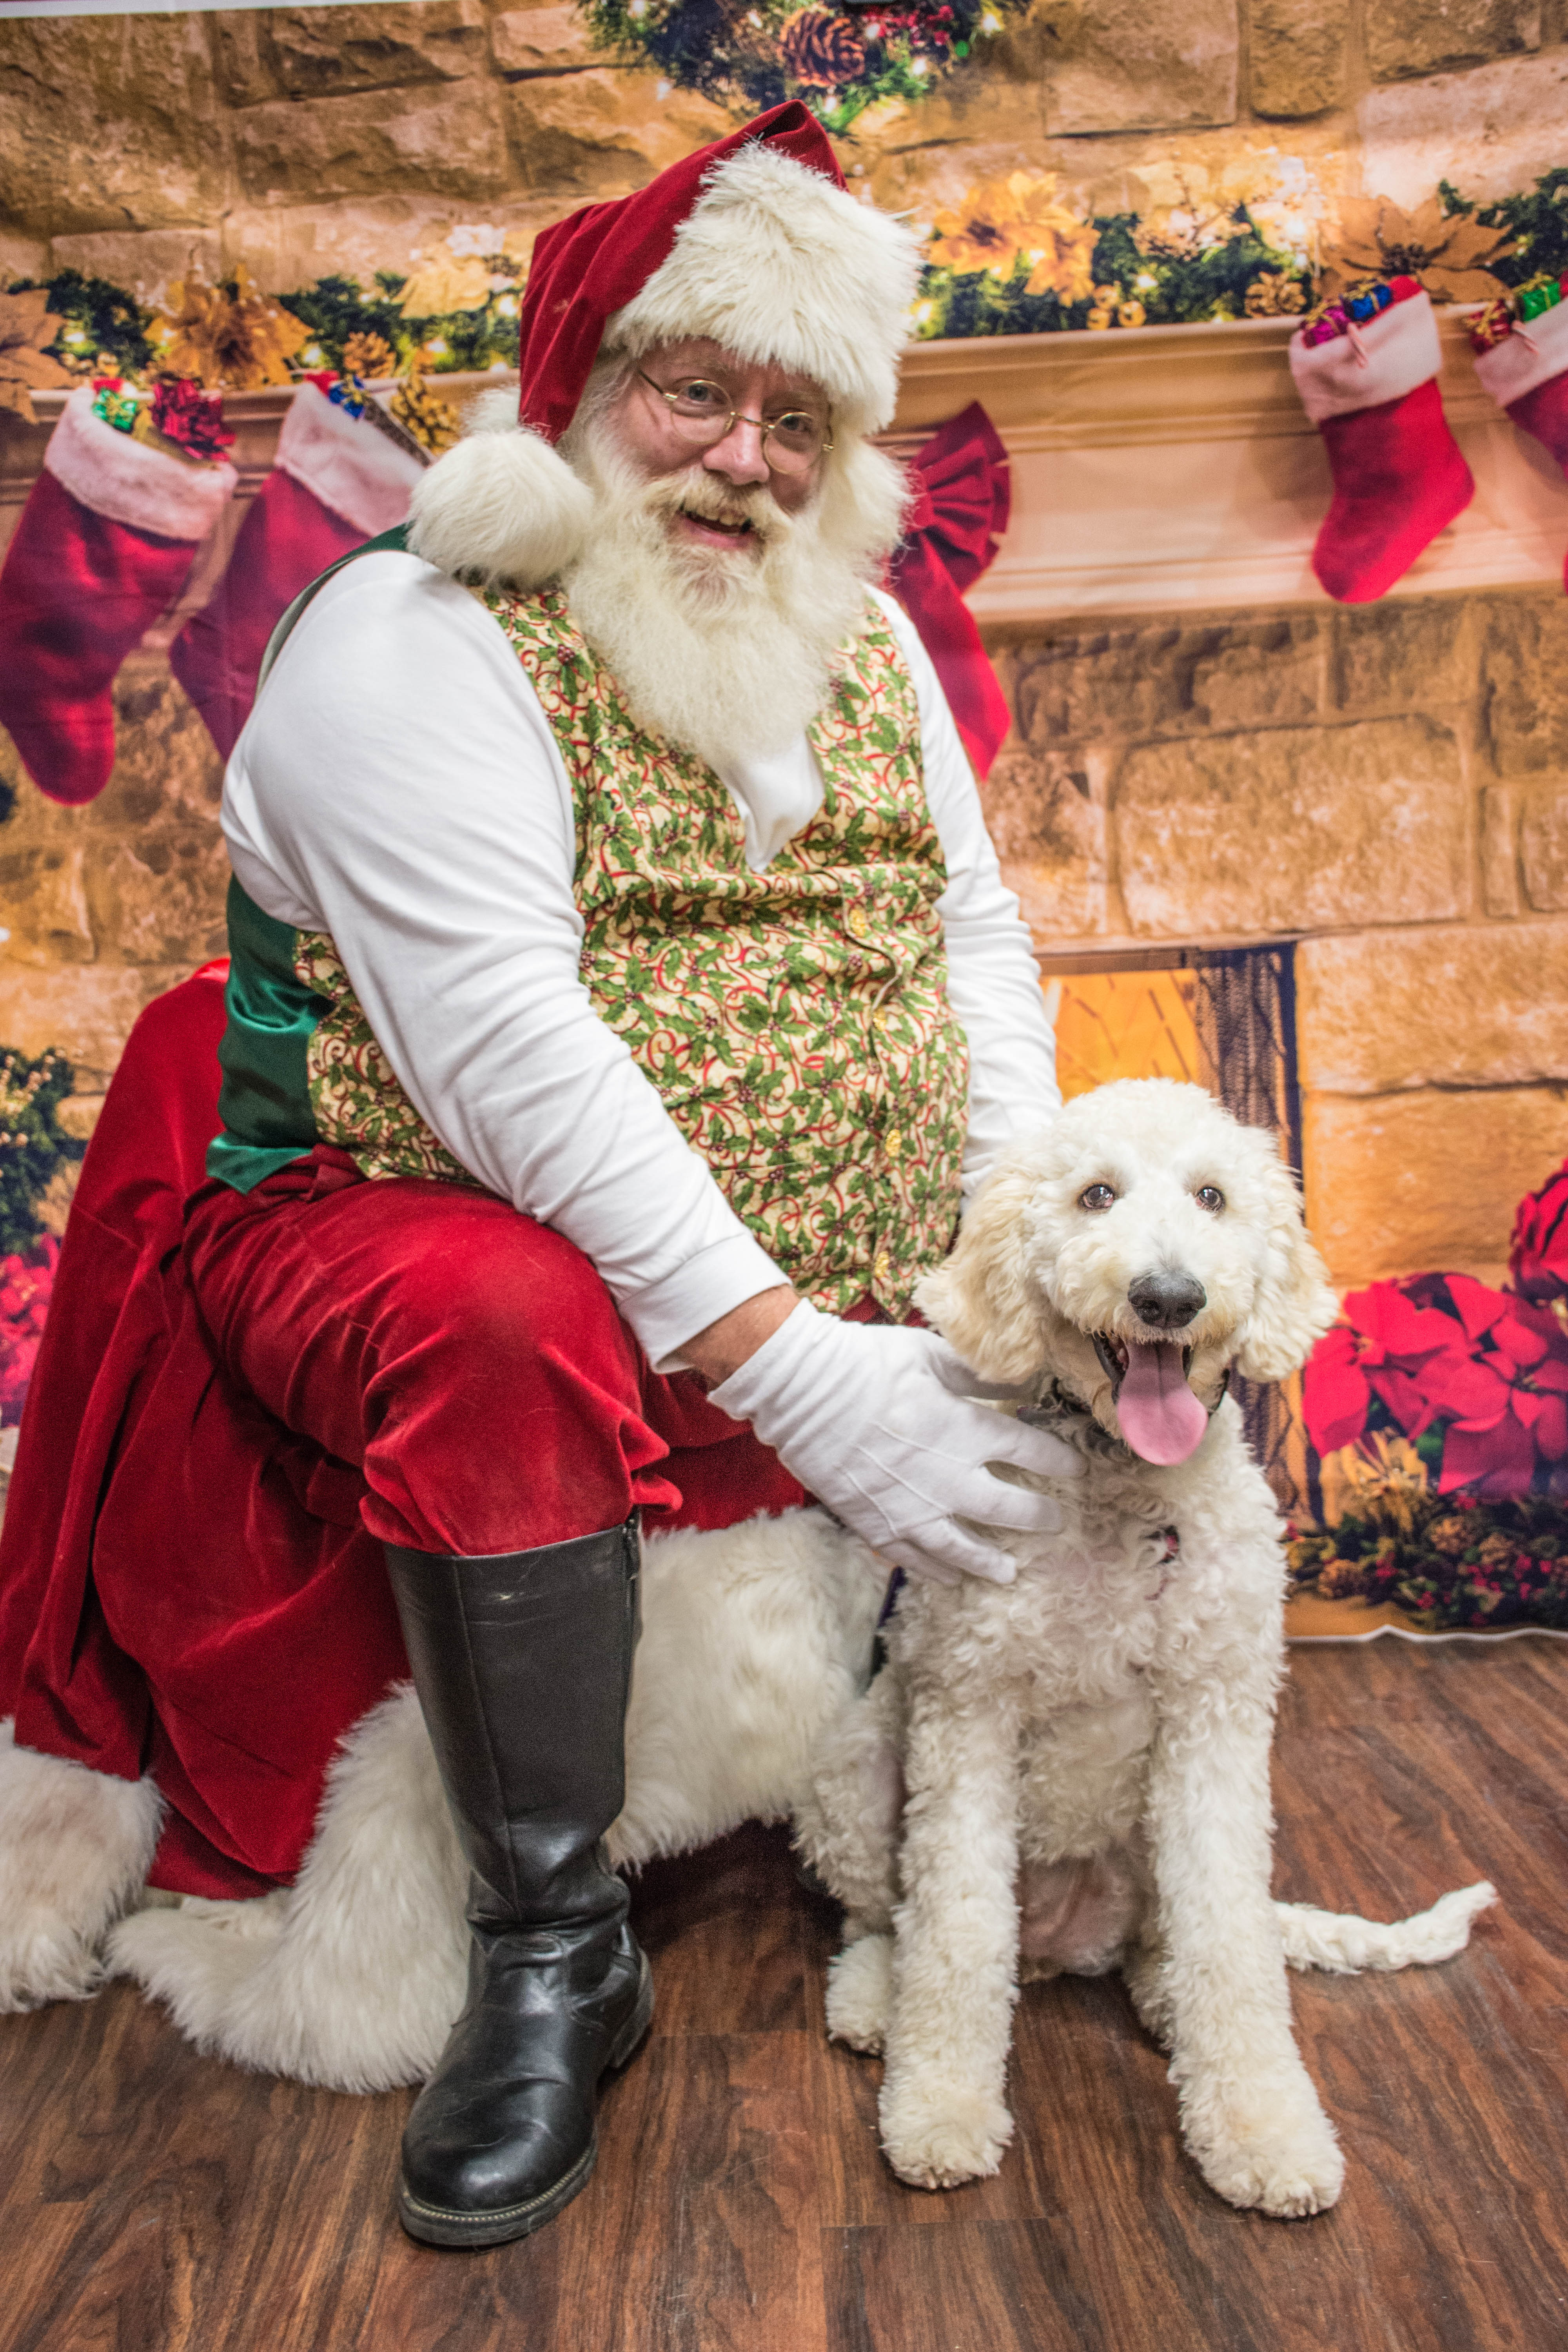
dogs, santa, love, dog, canidae, dog breed, christmas, sporting group, carnivore, fur, companion dog, santa claus, goldendoodle, labradoodle, christmas eve, cockapoo, costume